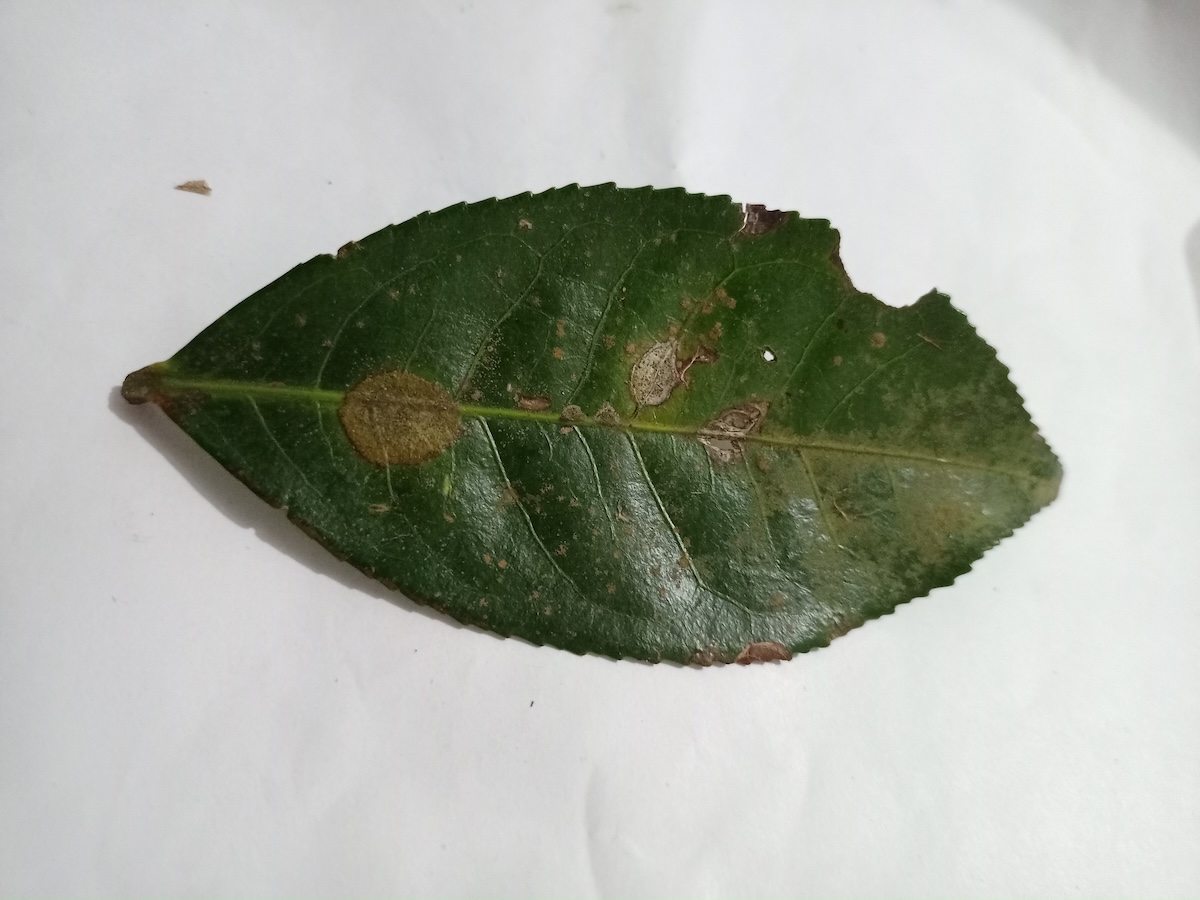
Label: Brown Blight